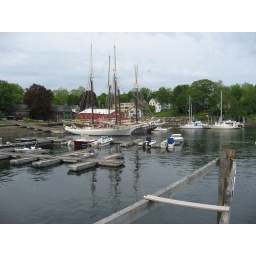
This is the boat that my dad went out on a sailing trip around the coast of Maine recently.